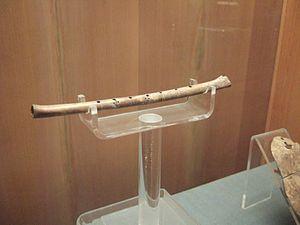
Un tuyau est un élément de section circulaire destiné à l'écoulement d'un fluide, liquide, ou gaz ou d'un solide pulvérulent, au transport de l'énergie de pression, à l'échange de l'énergie au travers de la paroi. Il peut être rigide ou souple. La paroi du tuyau sépare l'intérieur de l'extérieur et permet ces fonctions.
Terme générique, une flûte est un instrument de musique à vent dont le son est créé par l'oscillation d'un jet d’air autour d'un biseau droit, en encoche ou en anneau.
Le site archéologique de Jiahu est un établissement occupé au Néolithique et sur 1300 ans, environ, dans la province actuelle du Henan, à proximité du fleuve Jaune et à l'est du mont Funiu. Jiahu est situé sur le lit majeur de la rivière Sha au nord, et de la rivière Ni au sud. Occupé dès le tout début du VIIe millénaire av. J.-C., ce site est considéré par beaucoup d'archéologues comme l'un des premiers exemples de la culture de Peiligang. Vers 5700 av. J.-C., Jiahu est le théâtre d'inondations et est abandonné à la même époque. Le site était entouré d'un fossé et couvrait une superficie d'environ 5,5 hectares. Ce « village sédentaire organisé et établi sur une longue durée » a abrité au moins 250 personnes simultanément, et peut-être jusqu'à 850.